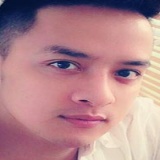
ca sĩ Cao Thái Sơn